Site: brandenburg
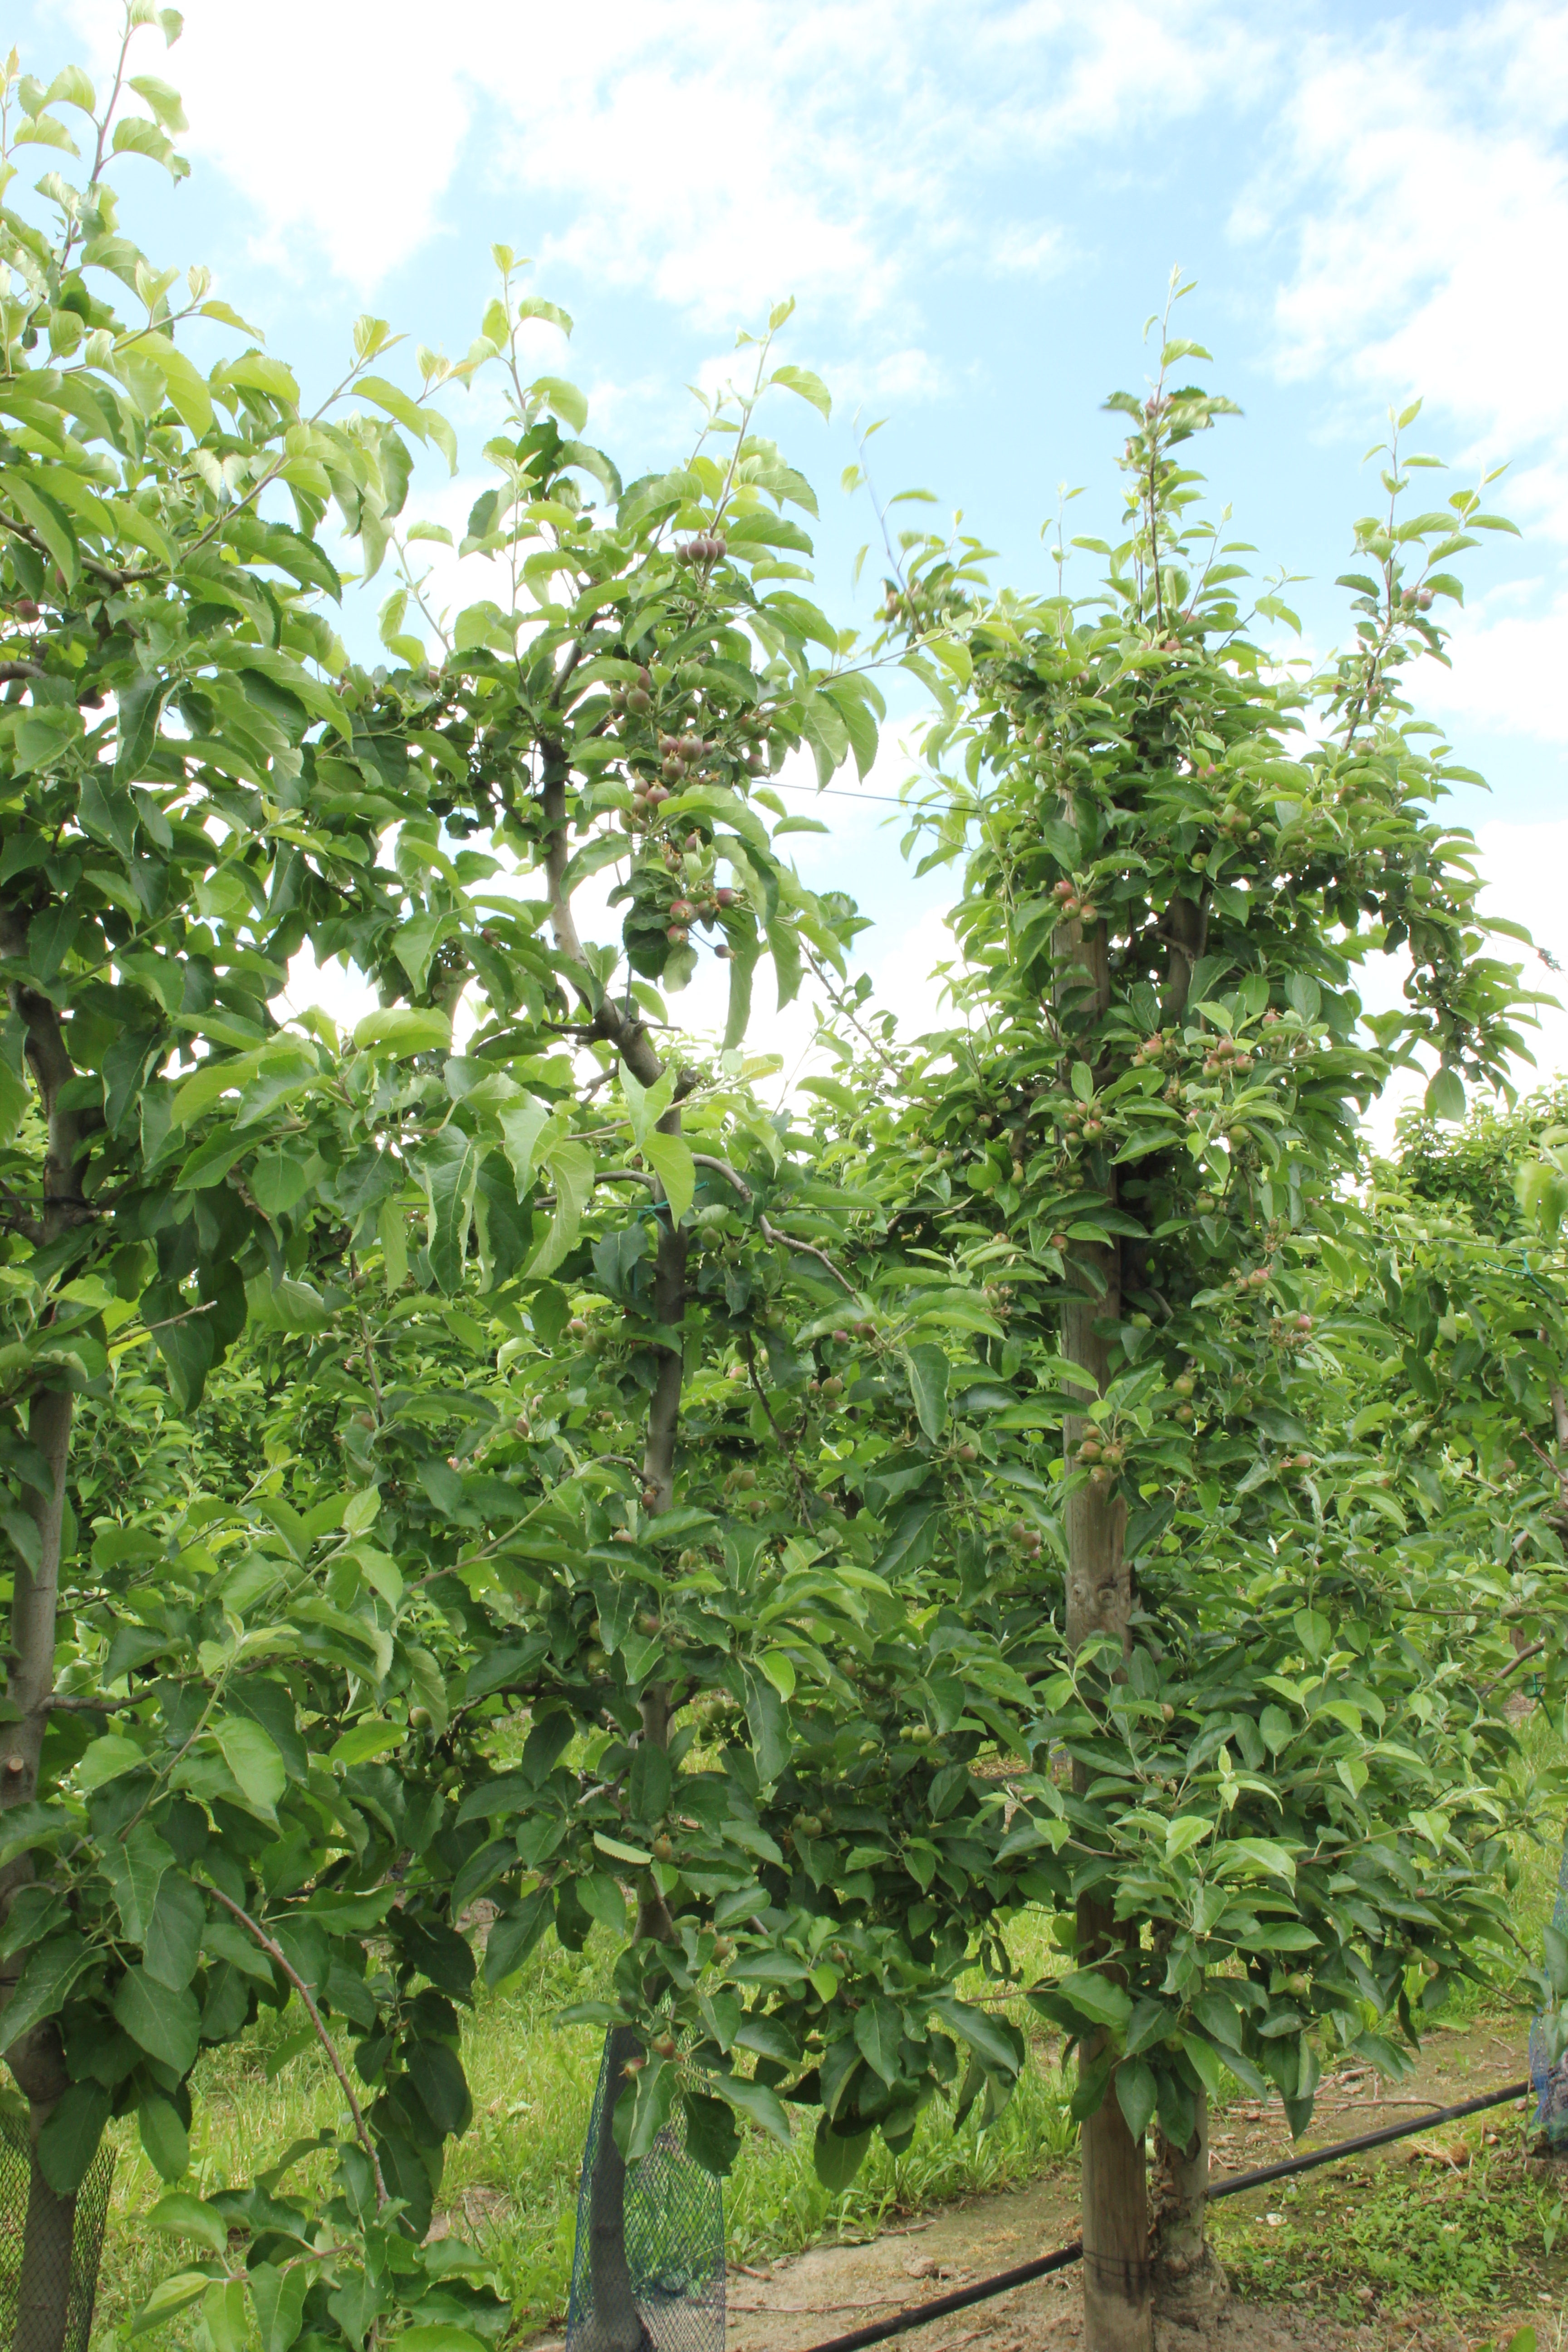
Growth stage (BBCH 72): Development of fruit